The Leasowes

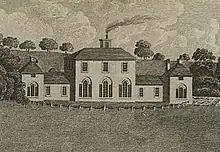
The Leasowes c. 1776. This engraving is of the small mansion completed in 1776 by Edward Horne who demolished Shenstone's house and built his mansion on the same site.

Shenstone died in 1763. The house and grounds were purchased by Edward Horne, who demolished Shenstone's house and built a new one on the same site completing it around 1776. He also built a walled garden and a hothouse.